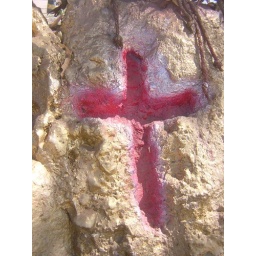
At the pier in Ajijic is this rock into which a cross has been carved.